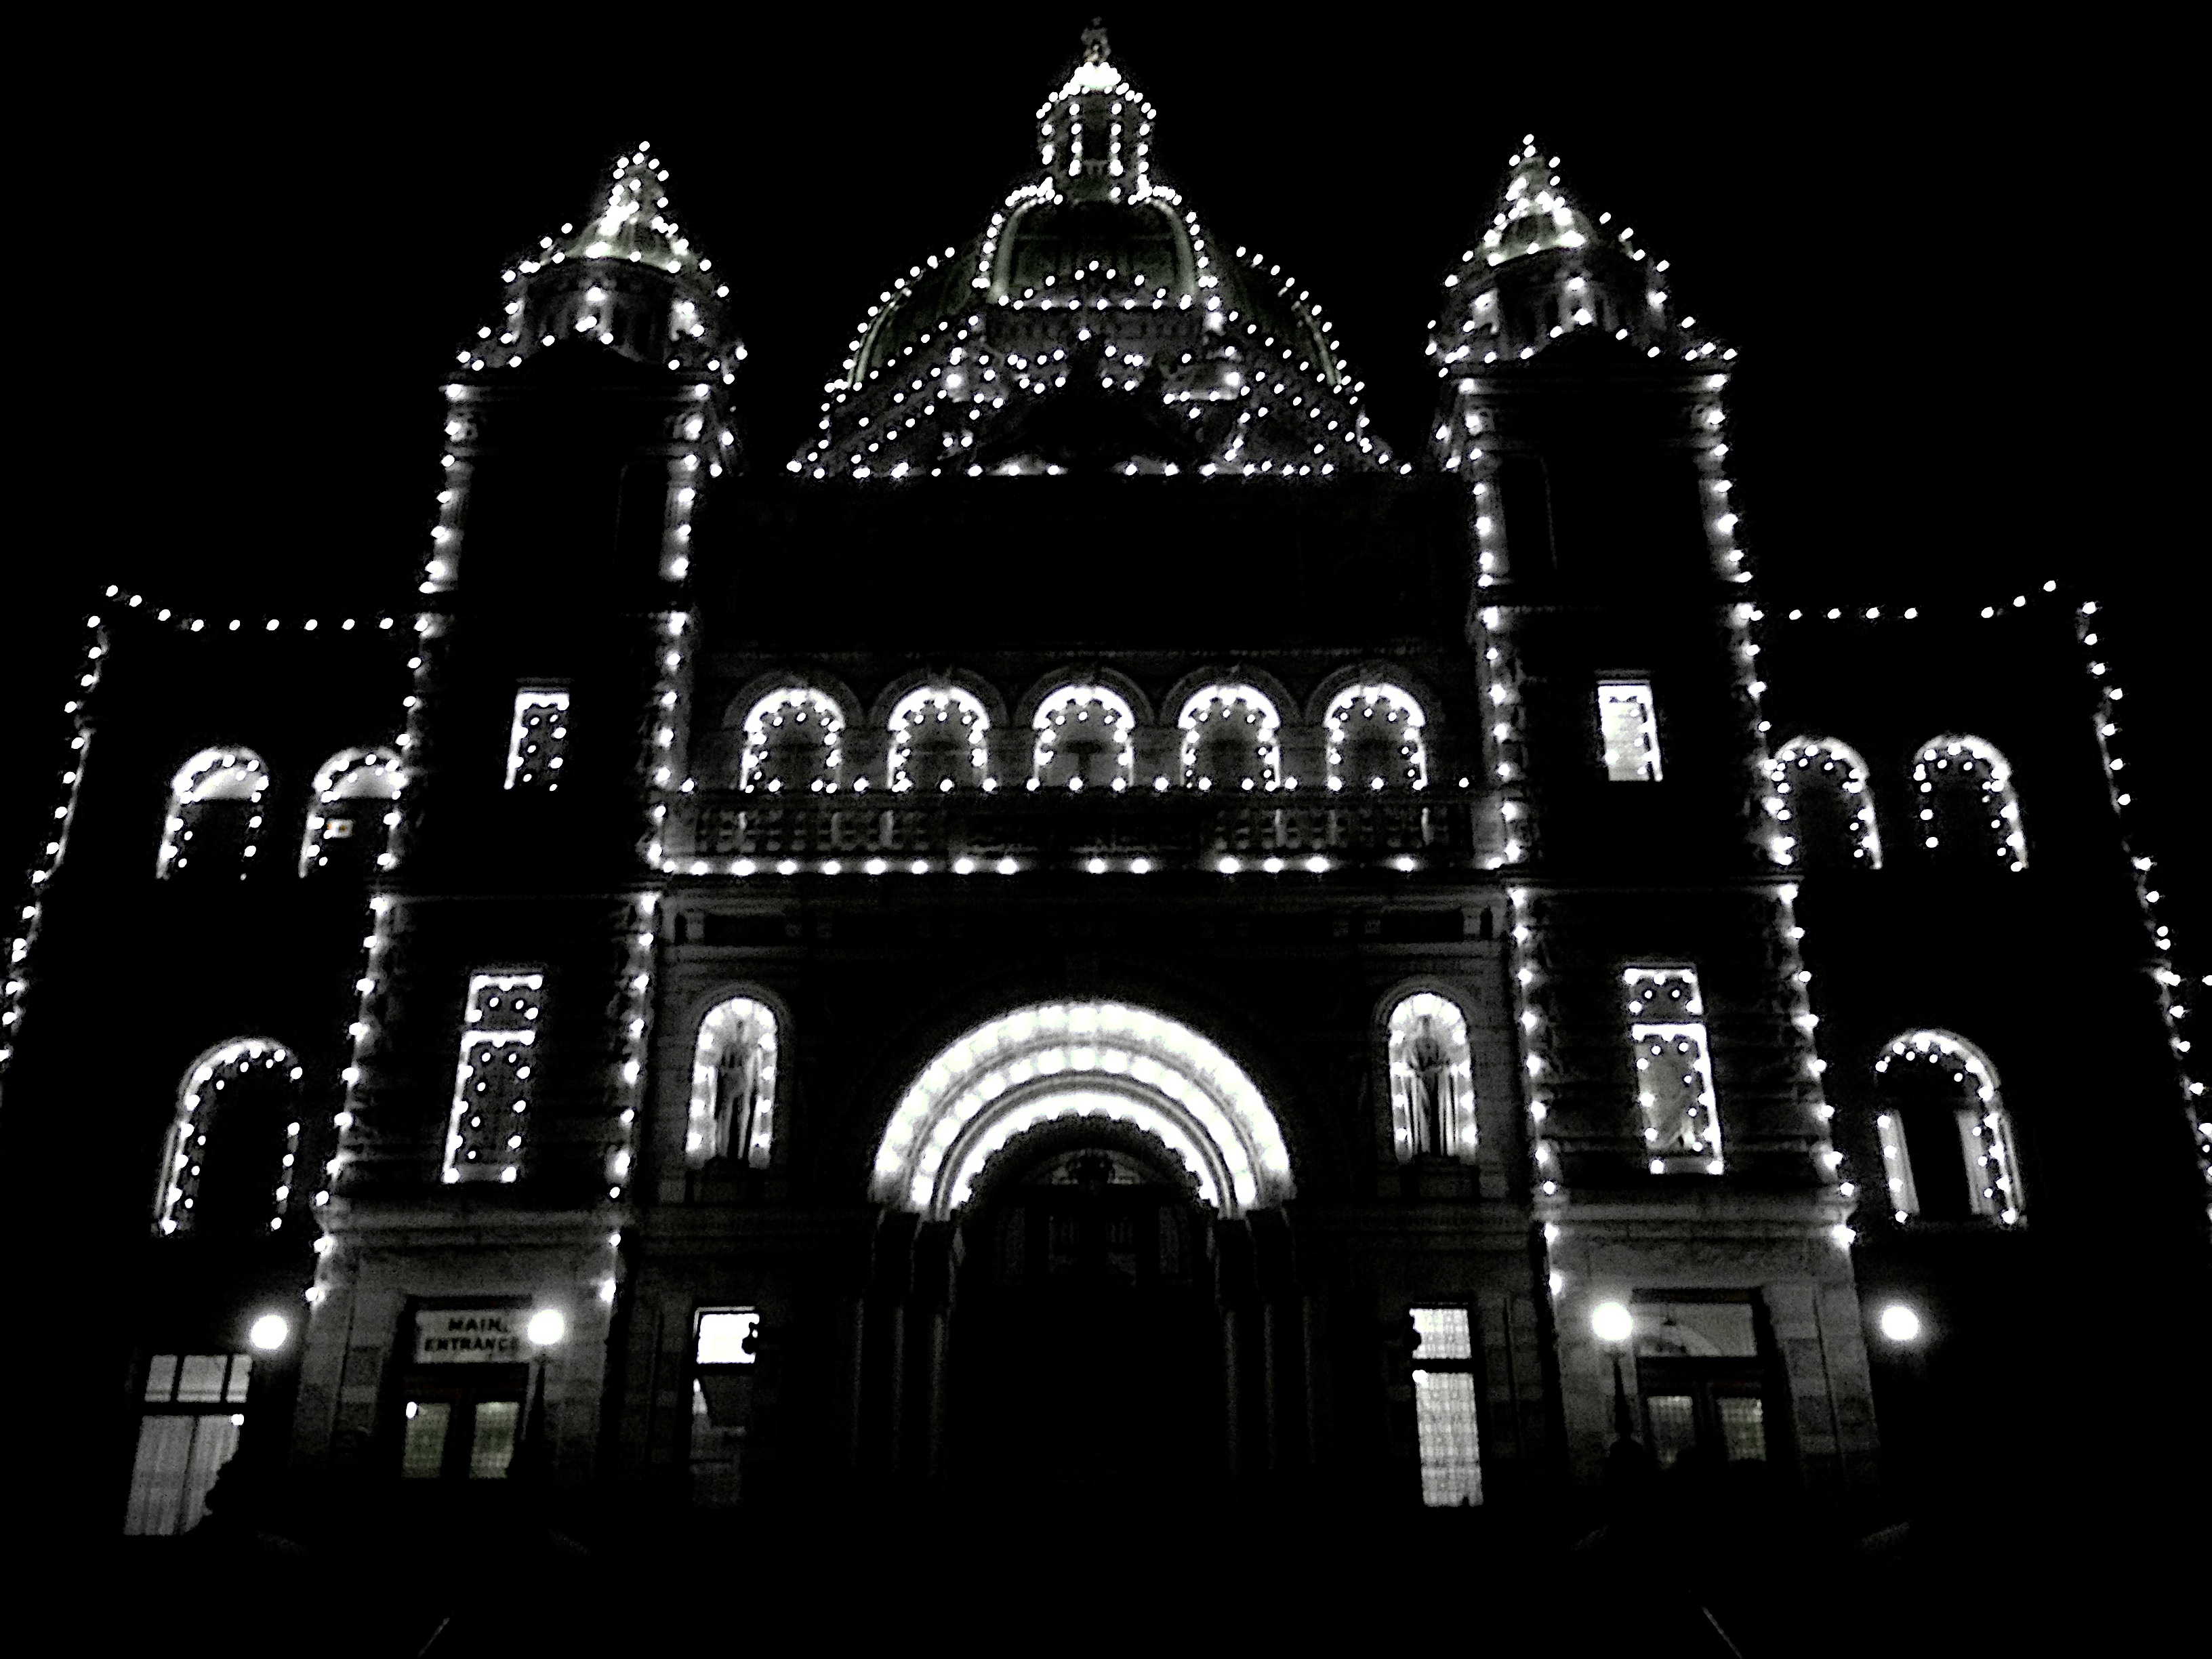
black and white, skyline, darkness, monochrome, christmas decoration, font, illustration, symmetry, 2015365, christmas lights, monochrome photography